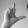
ASL letter: L